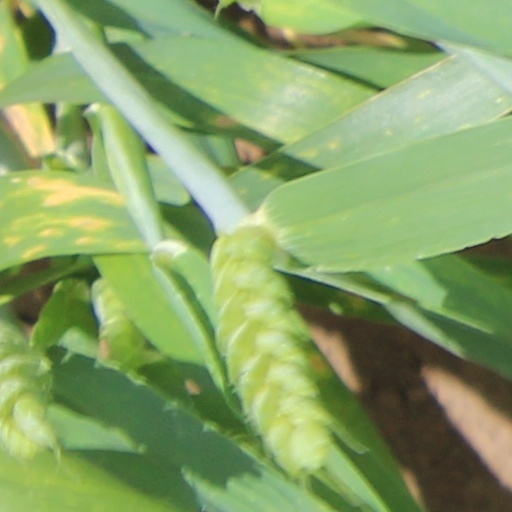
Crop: wheat